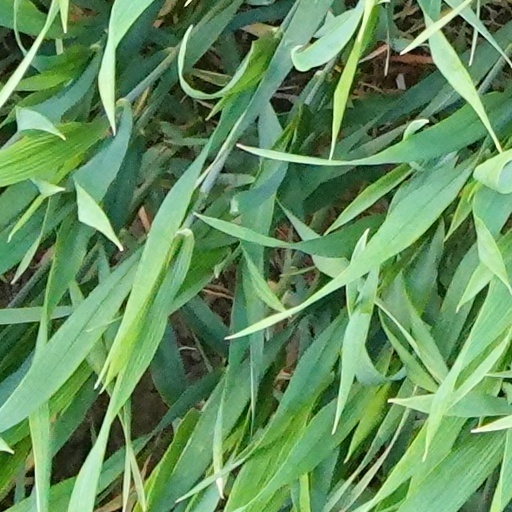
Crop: wheat